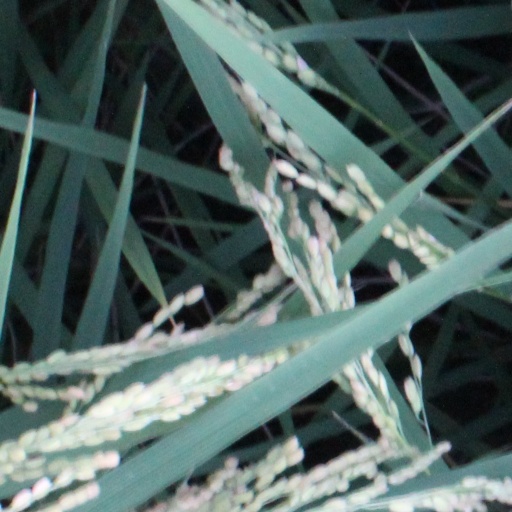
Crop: rice